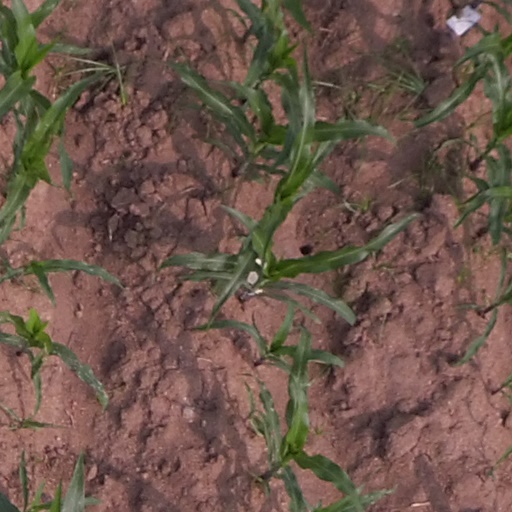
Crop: maize; corn